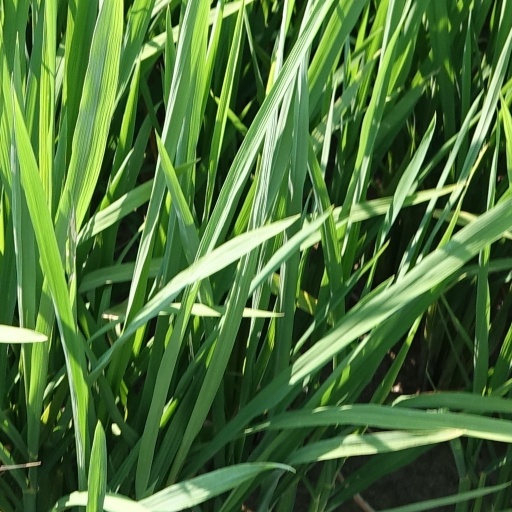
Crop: rice